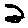
Label: 2